Automotive industry in Italy

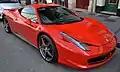
Ferrari 458 Italia, 2011 World Performance Car

The Museo Nazionale dell'Automobile ('National Automobile Museum'), known as MAUTO, is an automobile museum in Turin, Italy, founded by Carlo Biscaretti di Ruffia. The museum has a collection of almost 200 cars among eighty automobile brands representing eight countries (Italy, France, Great Britain, Germany, Netherlands, Spain, United States of America, Poland).